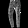
Label: Trouser